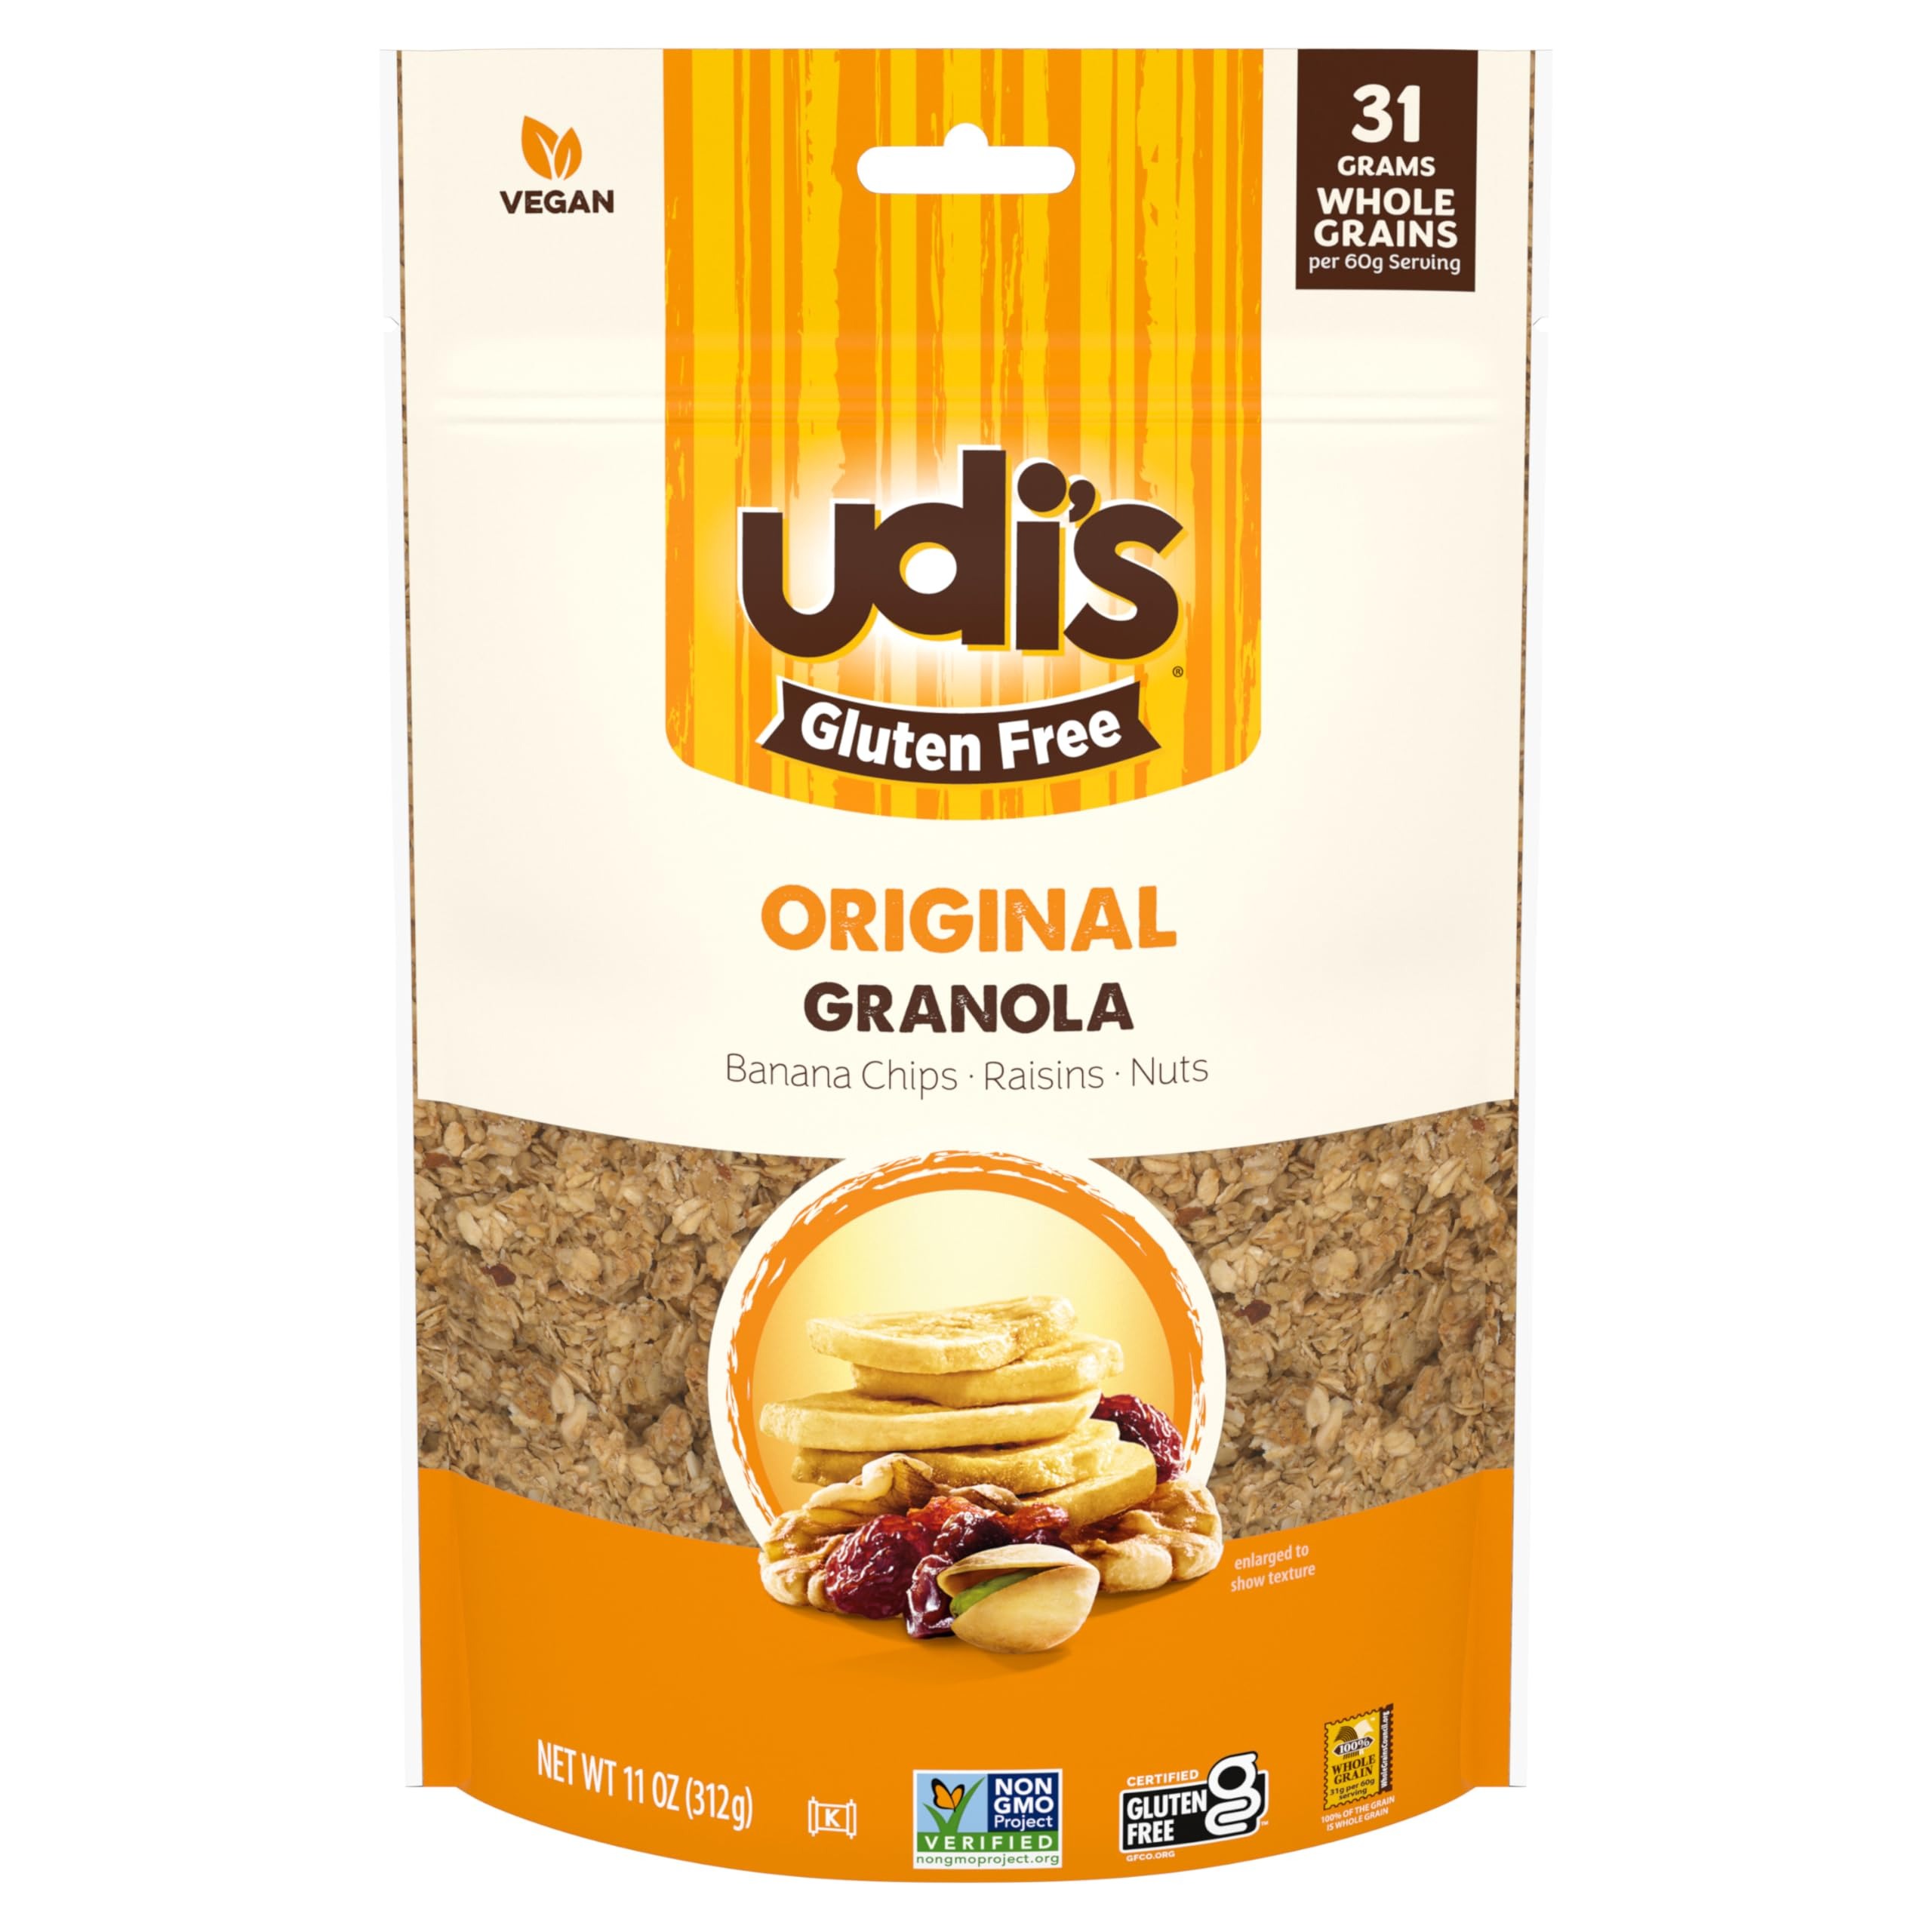
Item Name: Udi's Gluten Free Original Granola, 11 oz.
Bullet Point 1: Contains one 11-ounce bag of Udi's Gluten Free Original Granola
Bullet Point 2: Certified gluten free oats combine with delicious wholesome ingredients to create mouthwatering granola clusters
Bullet Point 3: Enjoy quick and easy on-the-go breakfast
Bullet Point 4: Indulge in non-GMO, gluten free granola that is made with 100% whole grains and contains no dairy or egg ingredients
Bullet Point 5: Stock up on this scrumptious gluten free granola
Value: 11.0
Unit: Fl Oz

Price: 6.74